Urdu

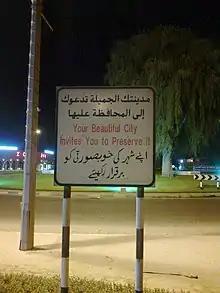
A trilingual signboard in Arabic, English and Urdu in the UAE. The Urdu sentence is not a direct translation of the English ("Your beautiful city invites you to preserve it") or Arabic (the same). It says, "apné shahar kī Khūbsūrtīi ko barqarār rakhié, or "Please preserve the beauty of your city."

In Nepal, Urdu is a registered regional dialect and in South Africa, it is a protected language in the constitution. It is also spoken as a minority language in Afghanistan and Bangladesh, with no official status.